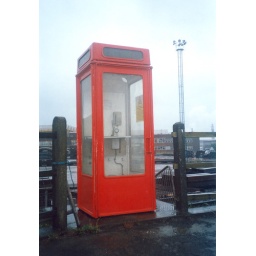
K8 telephone box in Scunthorpe.